The Narrows (Zion National Park)

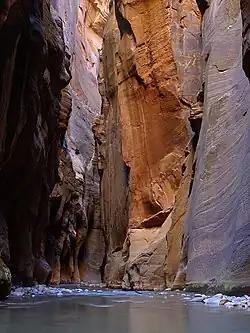
The "Wall Street" section of Zion Narrows

Hiking The Narrows is arguably the quintessential Zion experience. The Narrows can be hiked either as a top-down through-hike from Chamberlain Ranch to the Temple of Sinawava, or as an up-and-back bottom-up hike from the Temple of Sinawava. Hiking is done largely in the river as, for a third of the route, the river runs canyon wall to canyon wall. Water levels change from season to season; most hikers will wade at least waist-deep and many will swim a few short sections.